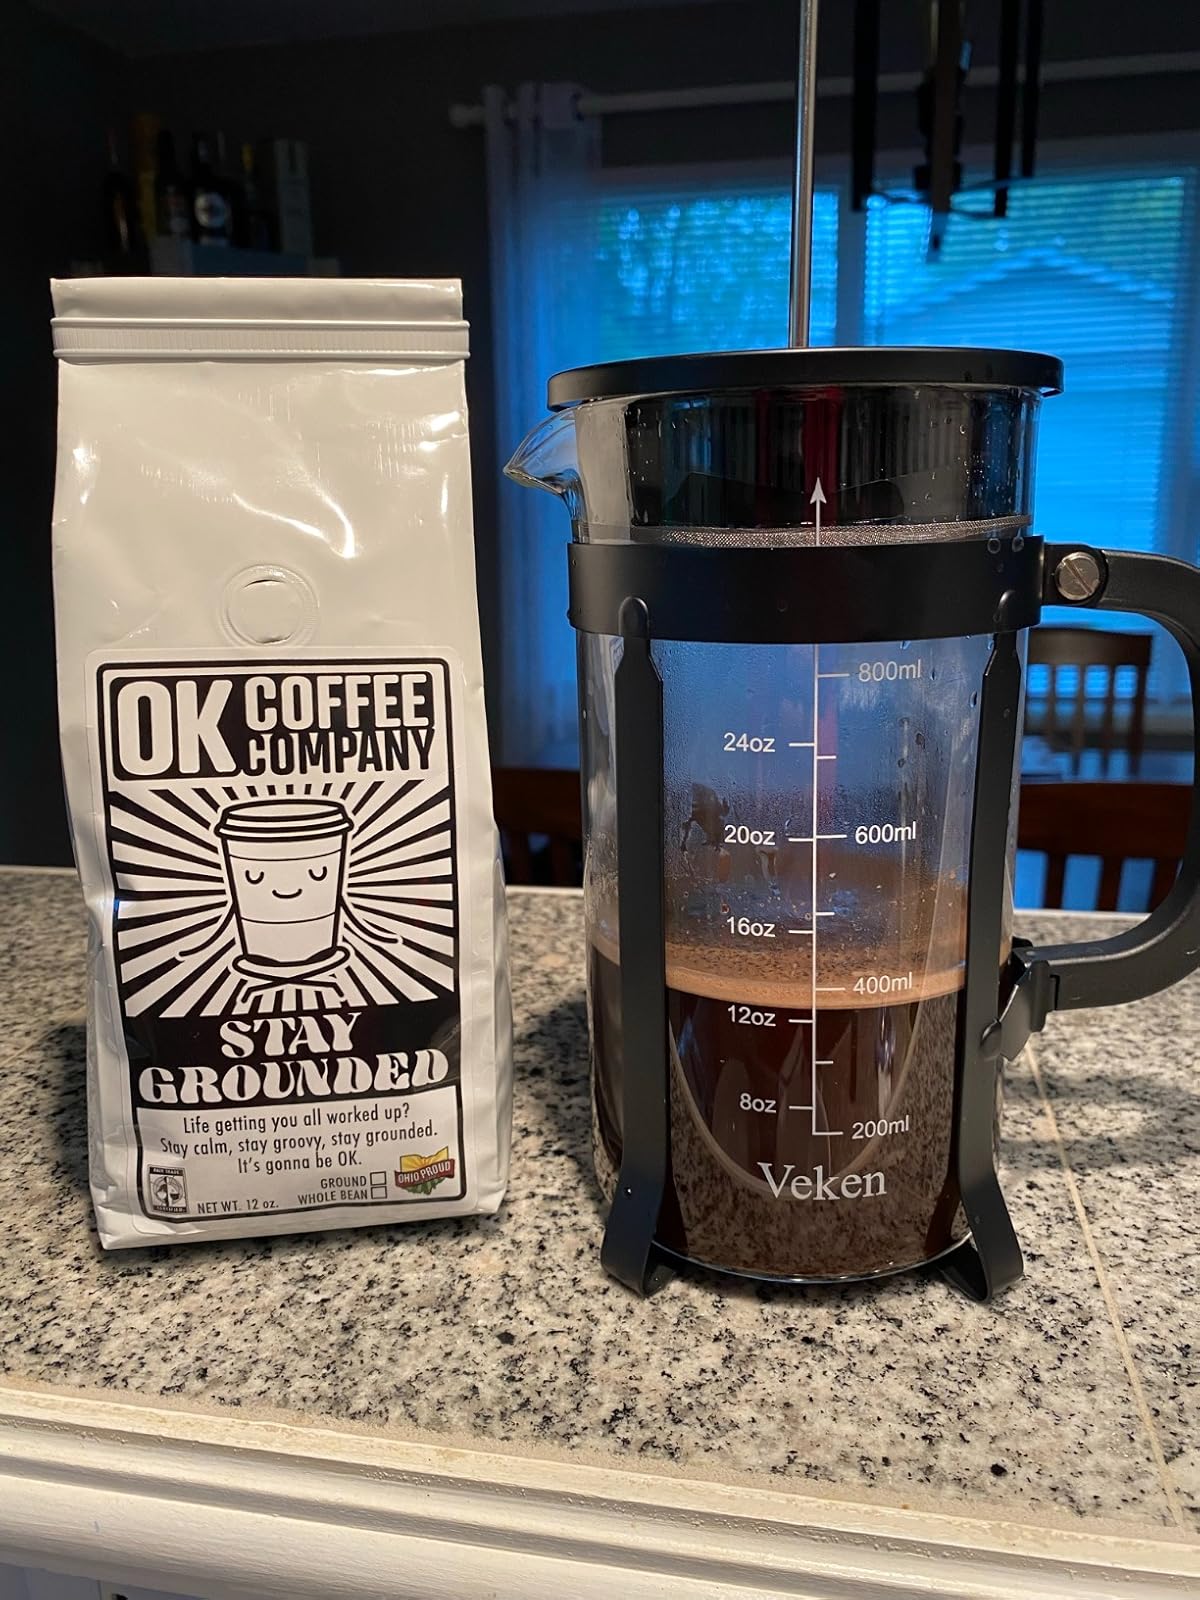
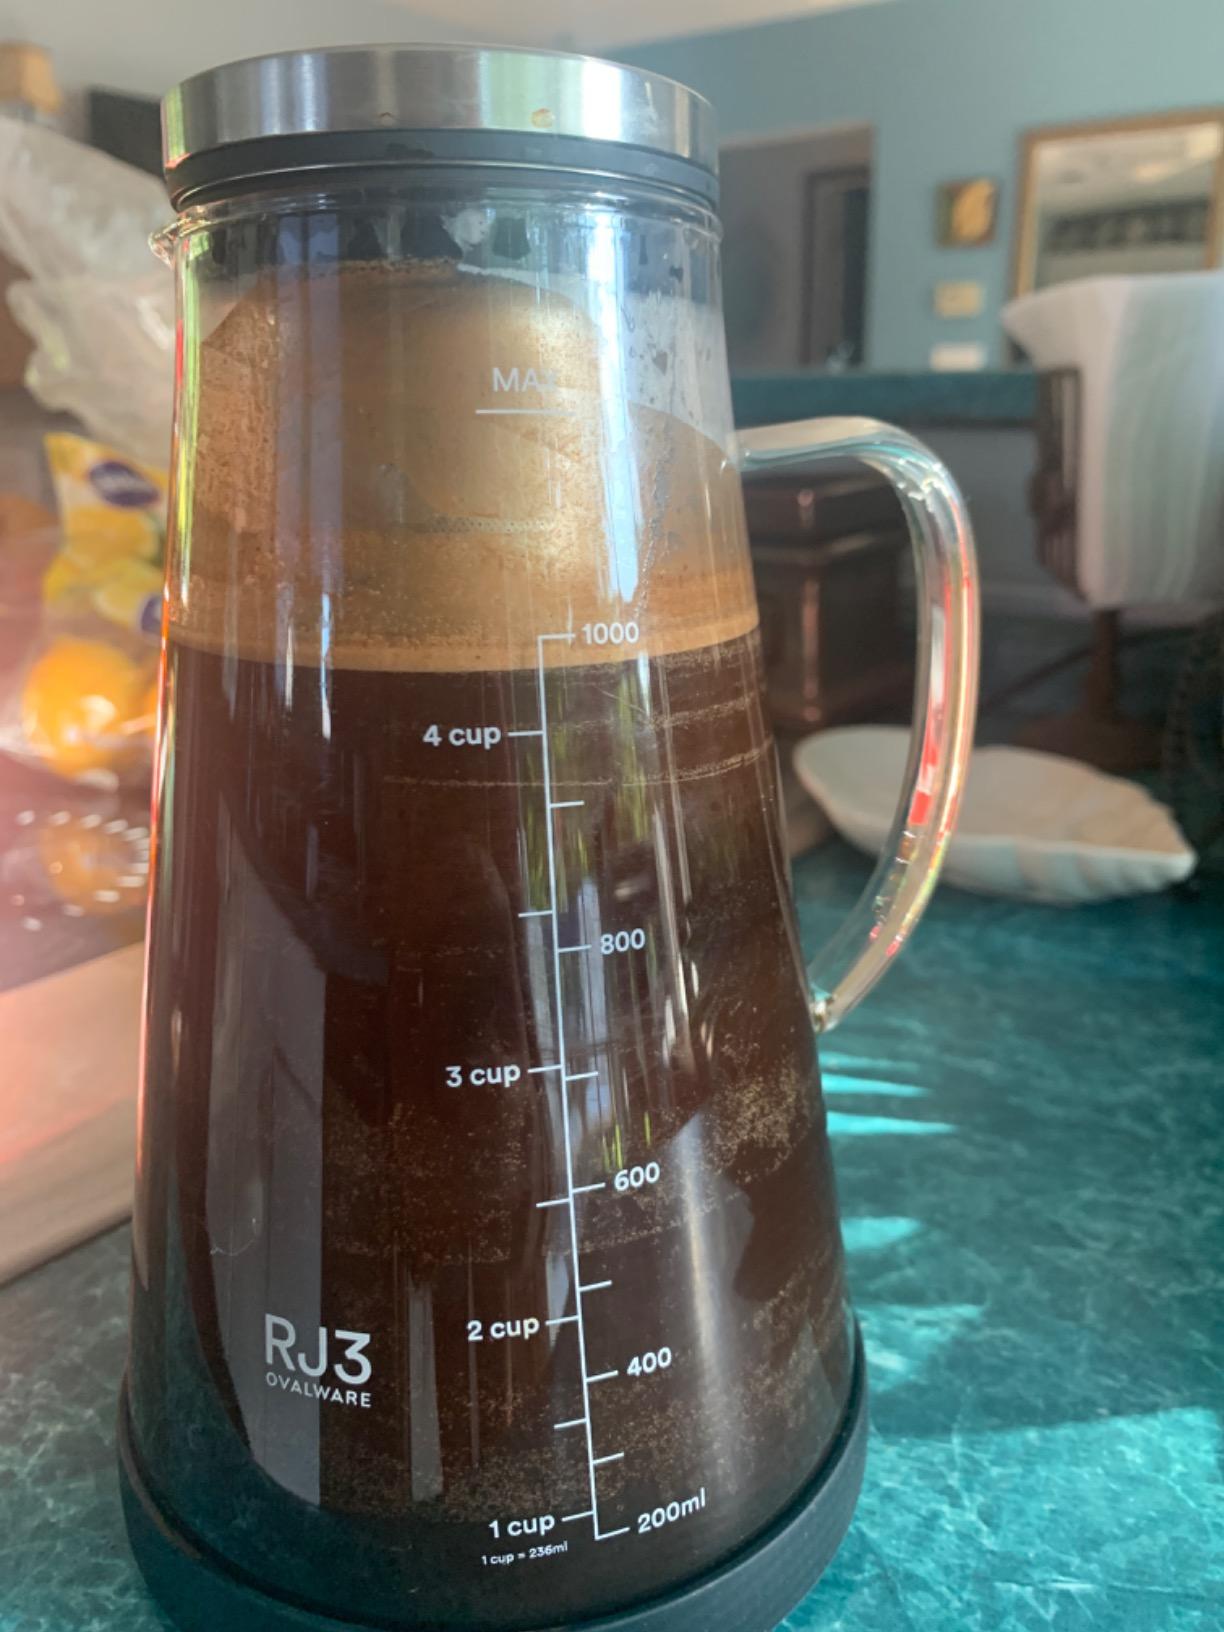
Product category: items_tea
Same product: no